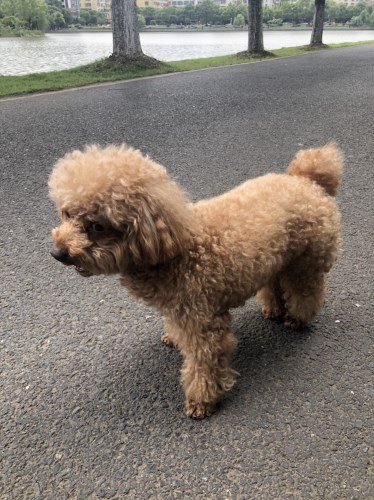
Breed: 2925-n000114-toy_poodle